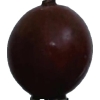
Label: gooseberry